Åland

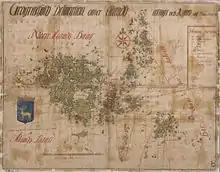
Swedish map of Åland from before 1667, showing shipping lanes, harbours, churches, and boundaries

People from the Comb Ceramic culture began settling the Åland Islands around 7000 years ago, after the land started rising from the sea following the last Ice Age. Åland became a meeting point for two Neolithic cultures: the Comb Ceramic culture and the later Pit–Comb Ware culture, which spread from the west.